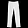
Label: Trouser